Alina Cichecka

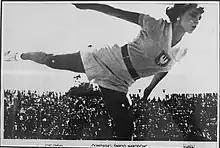

She was born in Warsaw. She competed at the 1936 Summer Olympics, in women's team all-around.